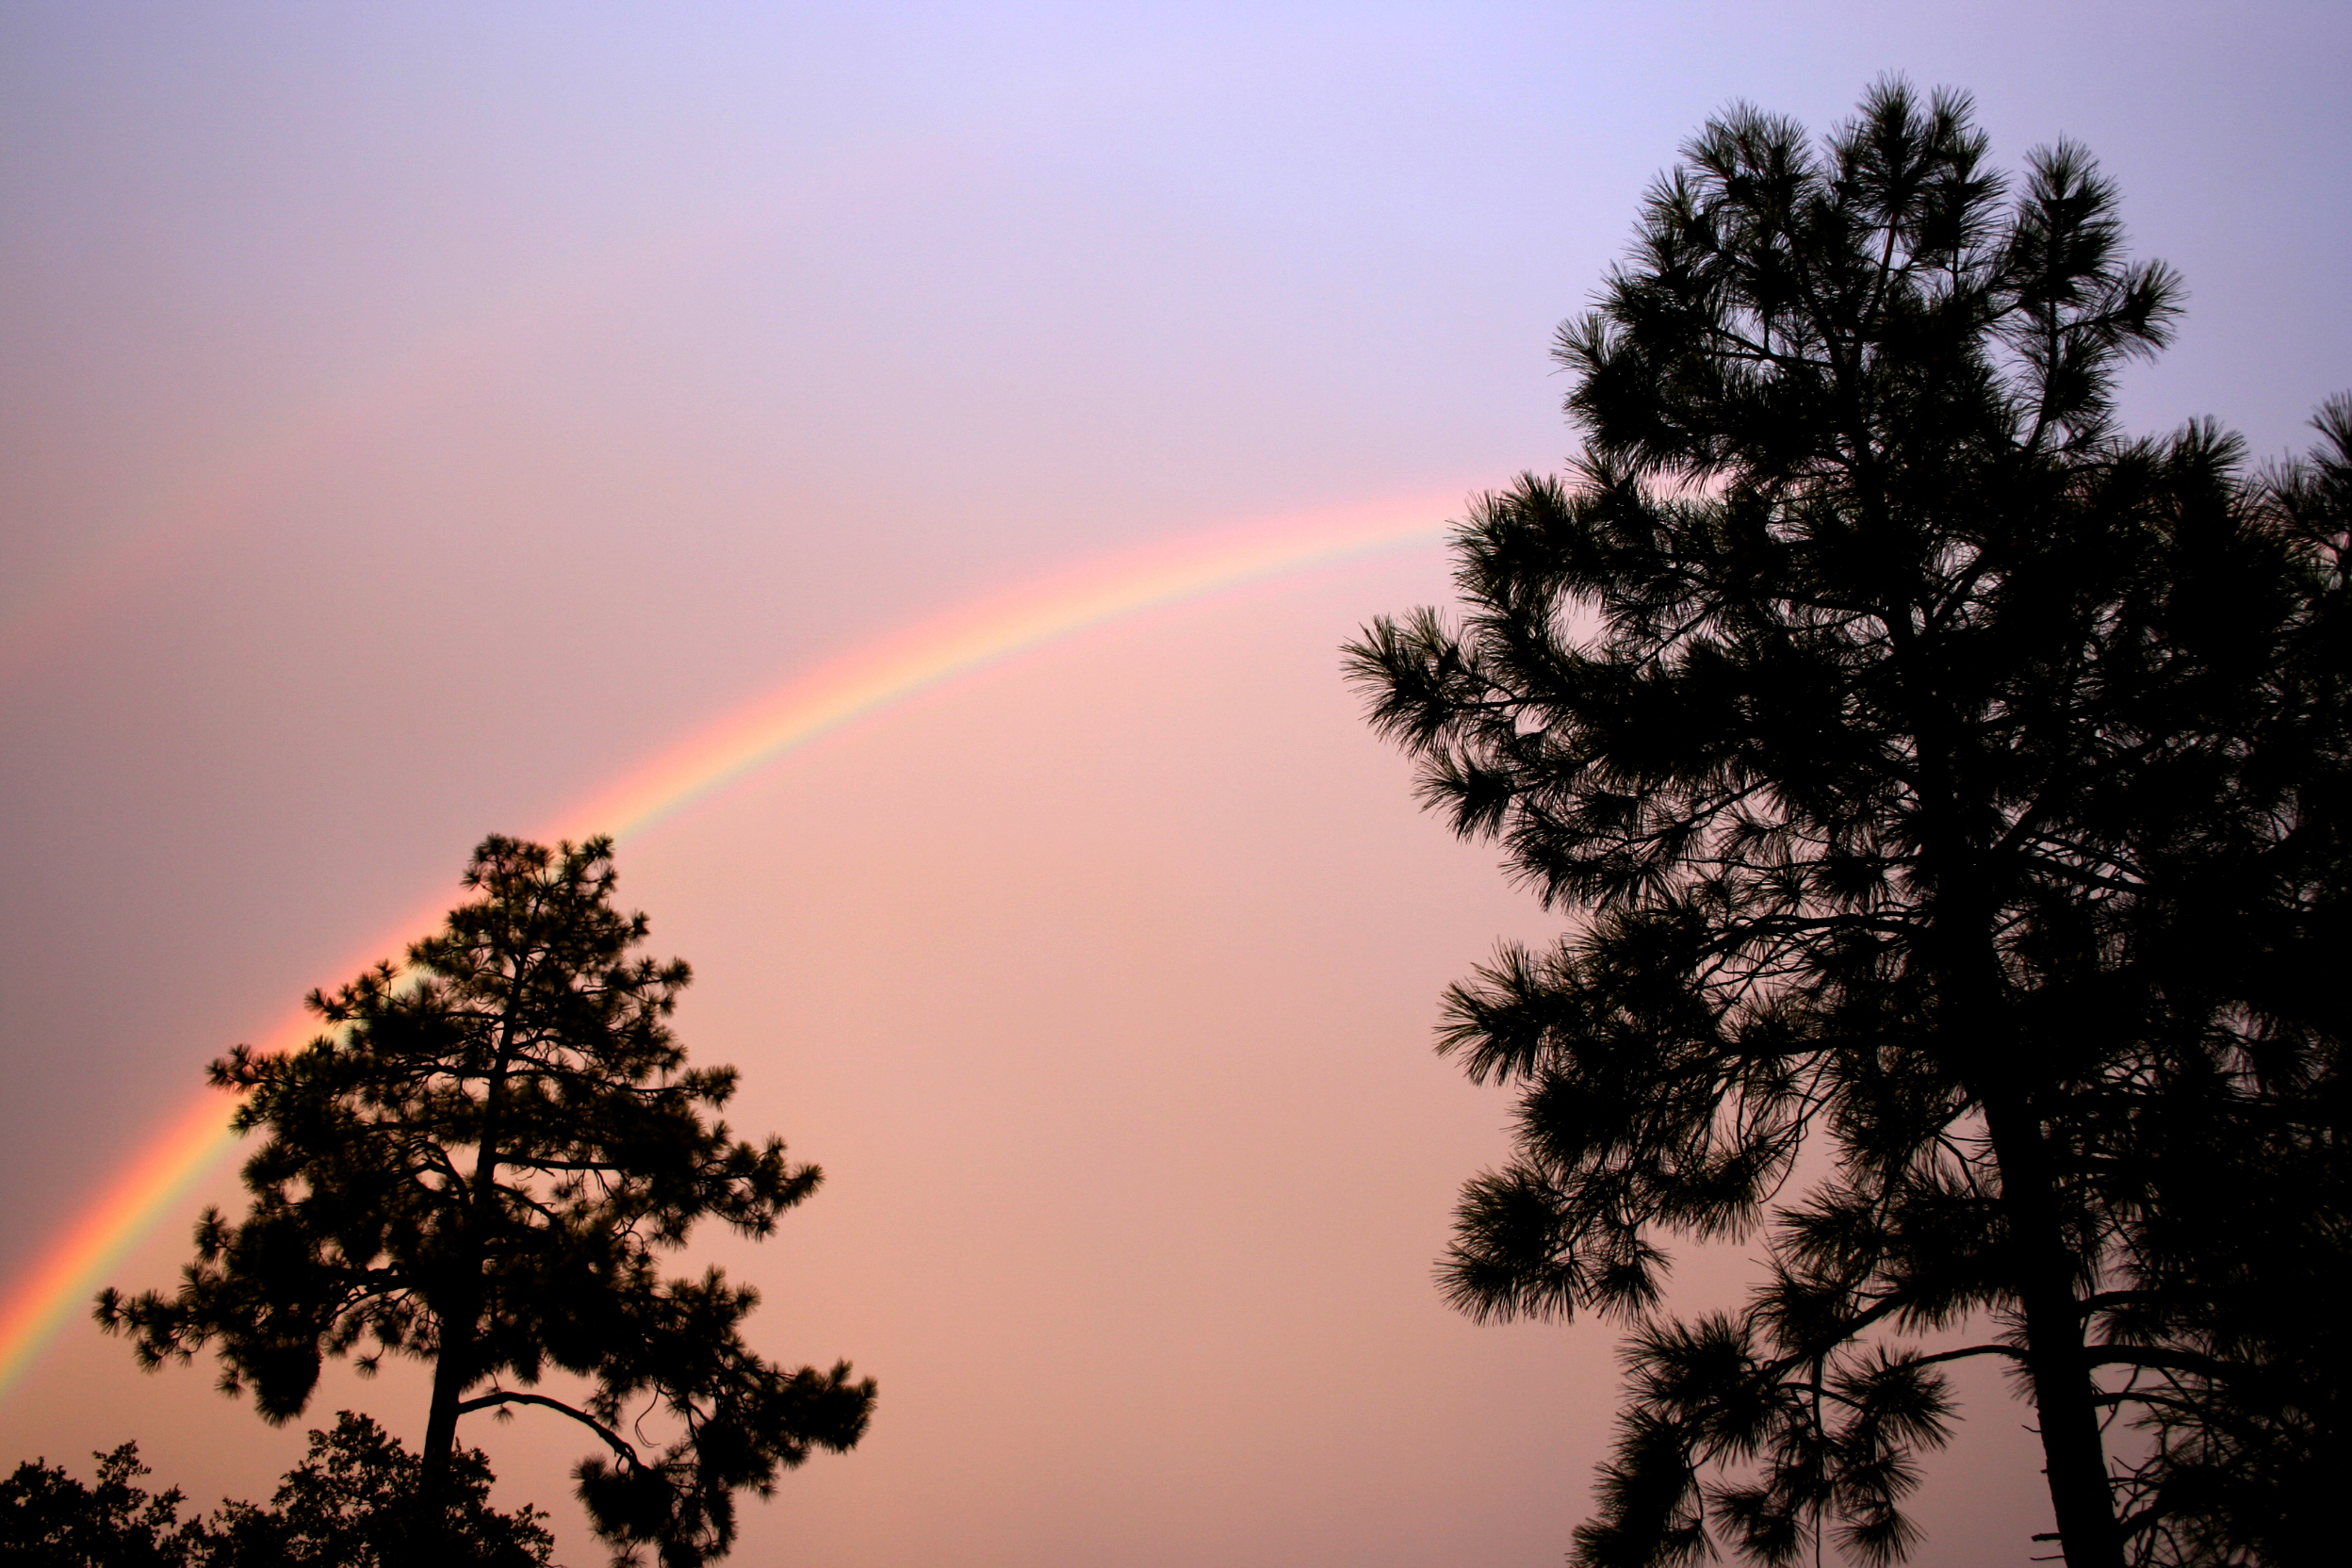
tree, nature, cloud, sky, sun, sunrise, sunset, sunlight, morning, dawn, atmosphere, dusk, evening, strawberryaz, rainbox, meteorological phenomenon, atmospheric phenomenon, woody plant